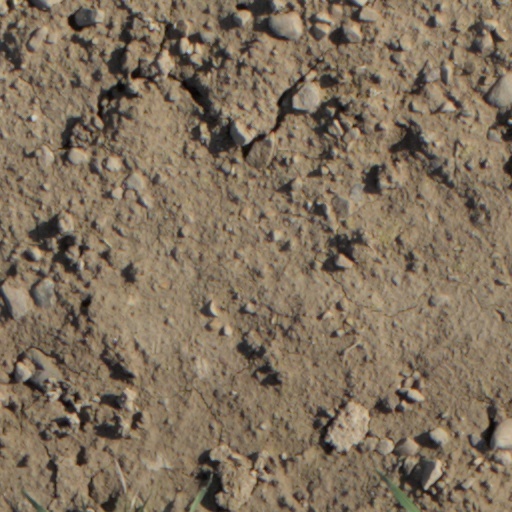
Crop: wheat